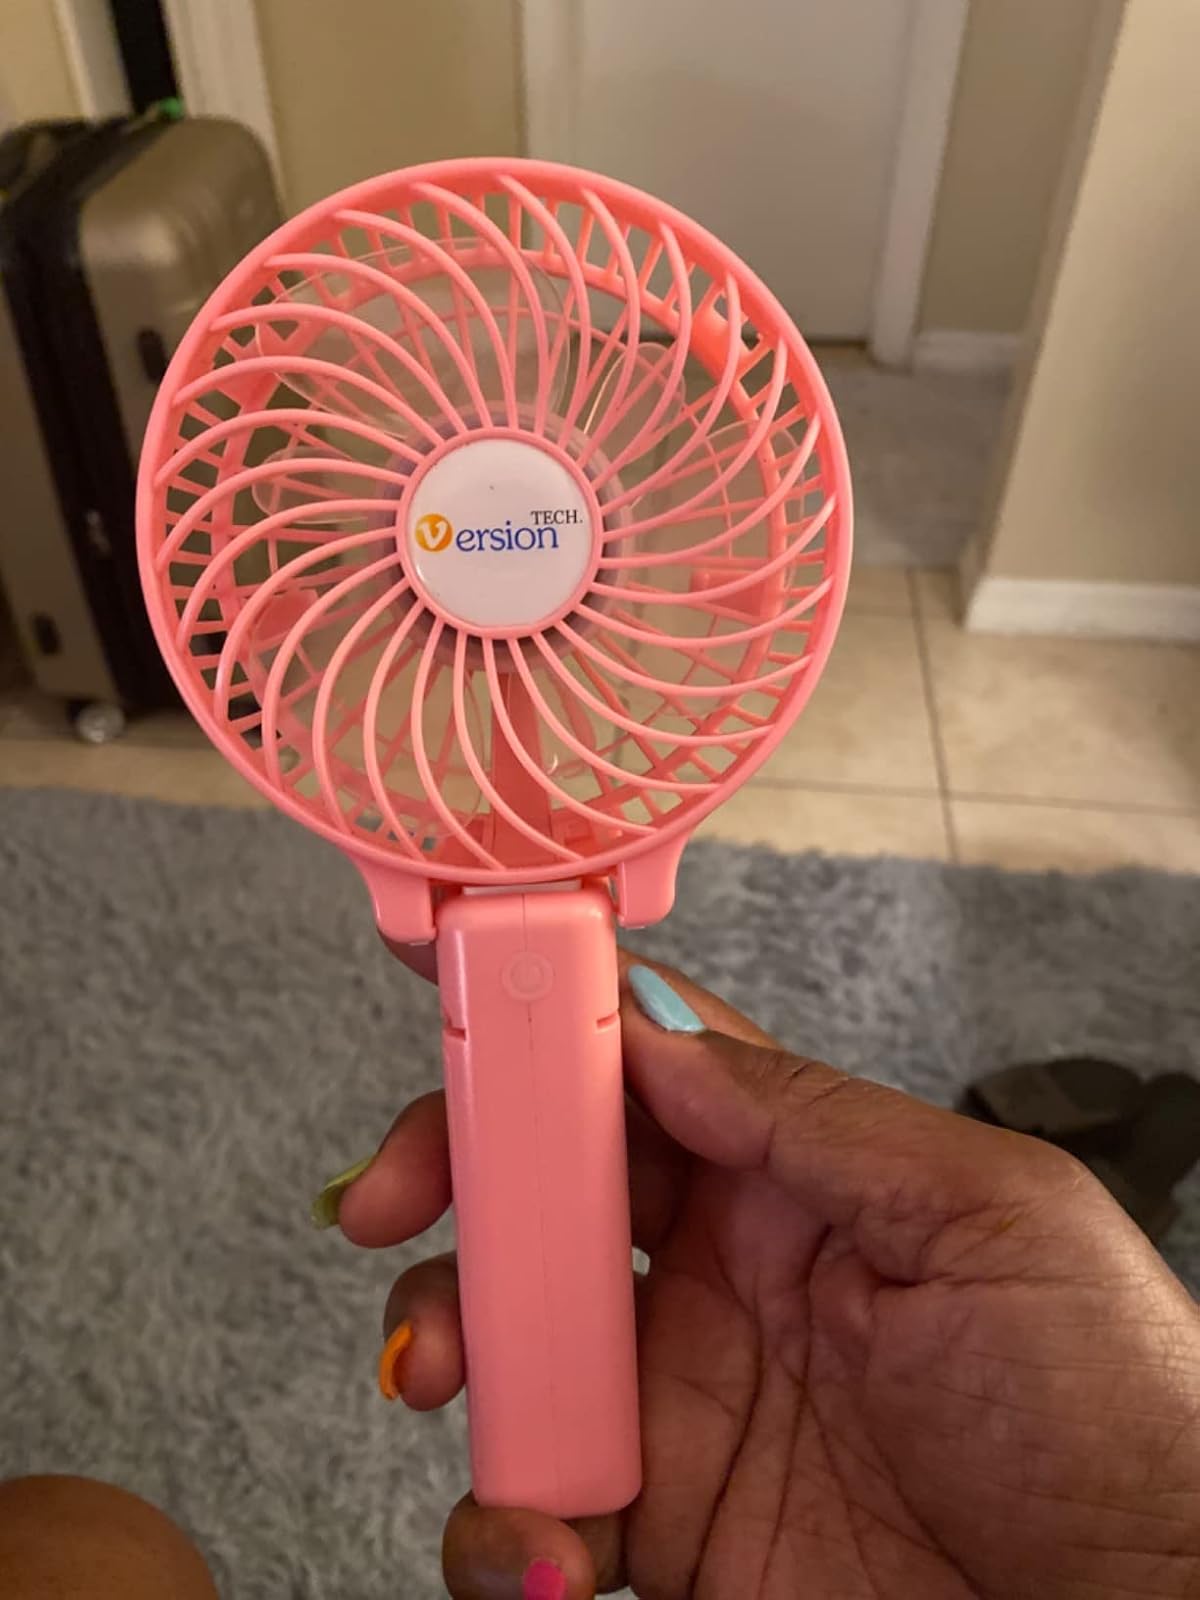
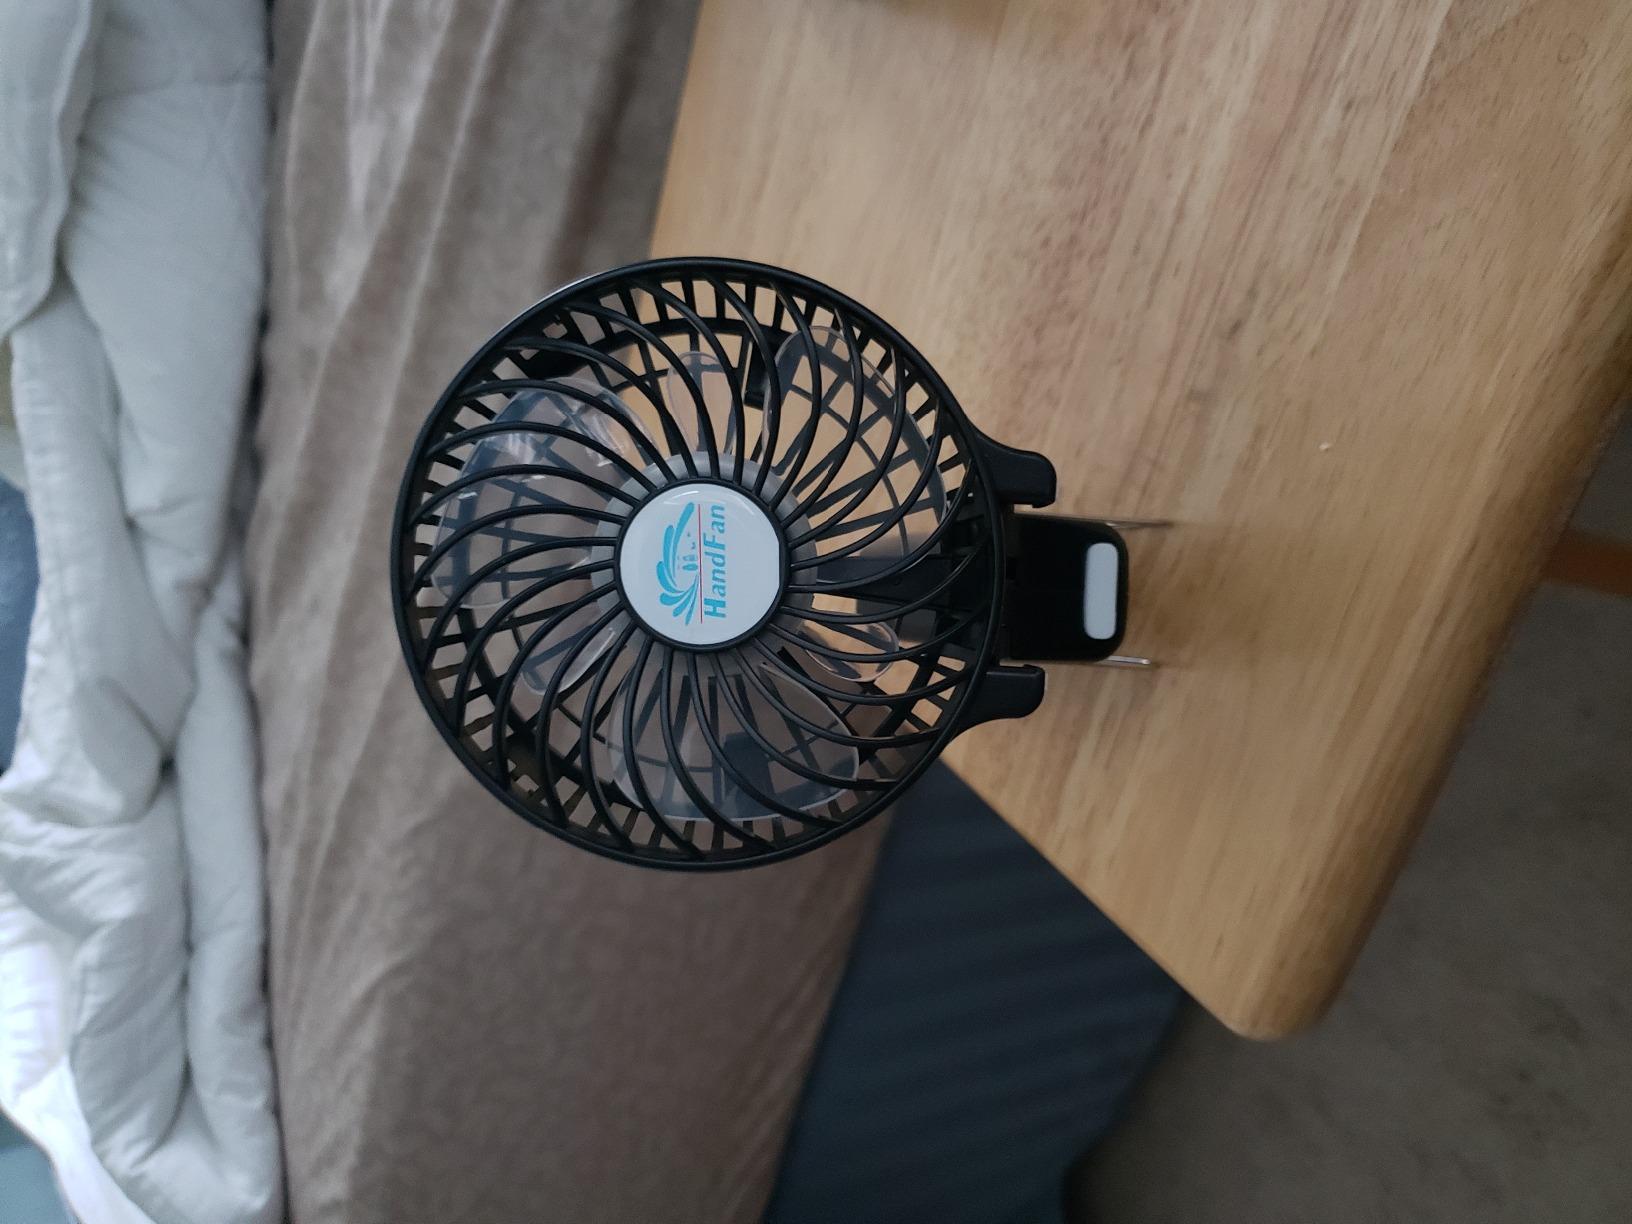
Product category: fan
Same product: no